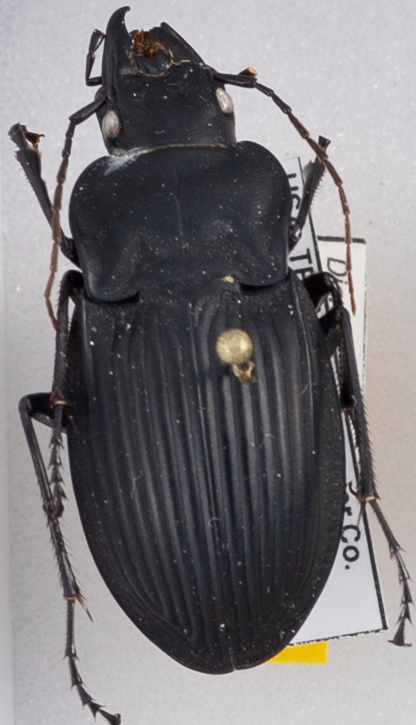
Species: Dicaelus dilatatus sinuatus
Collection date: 2018-06-12
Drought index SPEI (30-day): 0.792
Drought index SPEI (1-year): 0.3
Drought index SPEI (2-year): -0.348